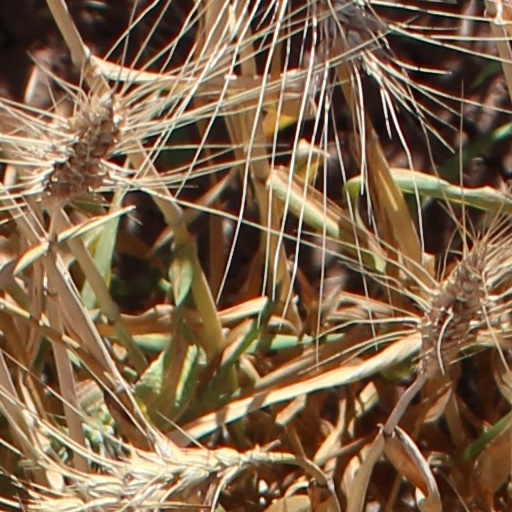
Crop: wheat